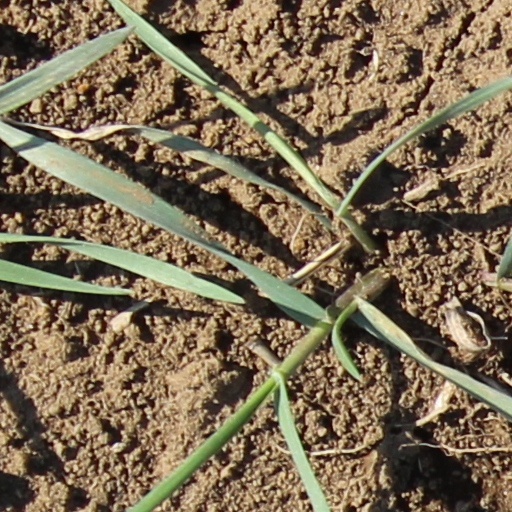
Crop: wheat